HMS Harrier (1894)

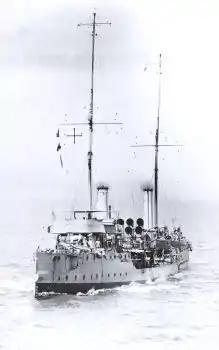
"Harrier" in wartime grey paint scheme

She was sold to T R Sales at Haulbowline, Cork on 23 February 1920 for commercial use.